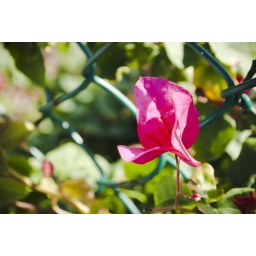
A single pink flower in the Cayman Islands